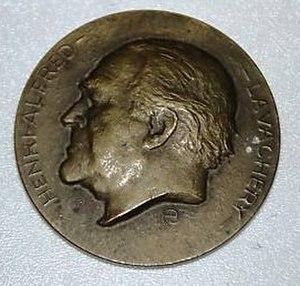
Armand Bonnetain est un sculpteur et médailleur belge, né à Bruxelles en 1883 et mort dans la même ville en 1973.
Henri Lavachery est un archéologue belge connu pour avoir étudié lors d'une mission menée avec Alfred Métraux en 1934-1935 les habitants et l'art de l'Île de Pâques.